Sports in Pennsylvania

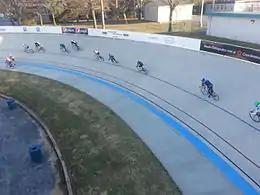
Valley Preferred Cycling Center in Breinigsville, a velodrome for professional cycling

Pennsylvania hosts the Pro Cycling Tour "Triple Crown of Cycling" bicycle races each June, with the Tom Bamford Lancaster Classic, the Reading Classic, and the Philadelphia International Championship. The PCT is sanctioned by USA Cycling, the national governing body for cycling in the United States. Pennsylvania also hosts the Univest Grand Prix professional bicycle race each year in September, sanctioned by the Union Cycliste Internationale, the worldwide governing body for cycling. The road race starts and finishes in Souderton, while the criterium is located in Doylestown. The Valley Preferred Cycling Center annually hosts a USA Cycling Elite Nationals qualifying event.